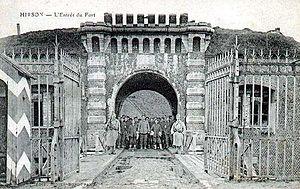
Entrée du Fort Dubois (Hirson)
Le fort d'Hirson, appelé brièvement fort Dubois, est un ouvrage militaire du XIXᵉ siècle, situé sur la commune de Buire, dans l'Aisne.